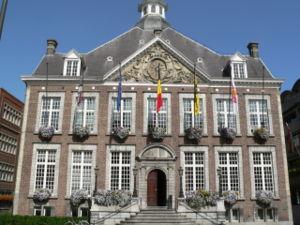
l'hôtel de ville de Hasselt (Belgique) Čeština: radnice v Hasseltu (Belgie)
Hasselt /ˈhɑsəlt/ est une ville néerlandophone de Belgique située en Région flamande, chef-lieu de la province de Limbourg et chef-lieu de l'arrondissement du même nom.